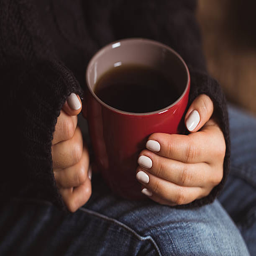
woman with beautiful manicure holding a red cup of tea